Daniel Desnoyers

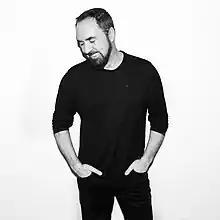
Dan D-Noy in 2020

Daniel Desnoyers, also known by his stage name Dan D-Noy, is a Canadian DJ and owner of D-Noy Muzik. Desnoyers is the official Canada DJ for the Pacha clubs. He is best known for his song "Good World", which was a hit in Europe. Among his other original compositions, "I Said" made it to the top 10 of the Canadian Dance Chart, "Moon Sharm" in the top 40 and "4 Ladies" obtained success in the clubs of Canada.